South Korea

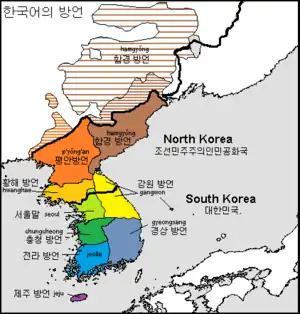
Dialects of the Korean language

South Korea has a technologically advanced transport network consisting of high-speed railways, highways, bus routes, ferry services, and air routes that crisscross the country. Korea Expressway Corporation operates the toll highways and service amenities en route. Korail provides train services to all major South Korean cities. Two rail lines, Gyeongui and Donghae Bukbu Line, to North Korea are being reconnected. The Korean high-speed rail system, KTX, provides high-speed service along Gyeongbu and Honam Line. Major cities such as Seoul, Busan, and Daegu have urban rapid transit systems. Express bus terminals are available in most cities.